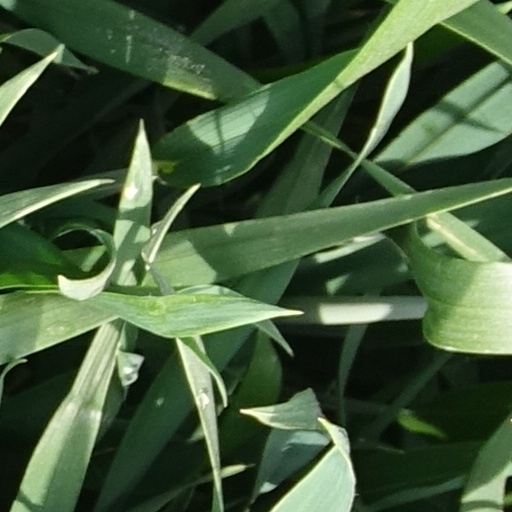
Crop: wheat